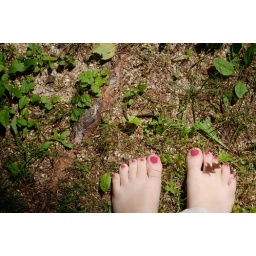
I never wear shoes at my country house in the summer.